John Longland

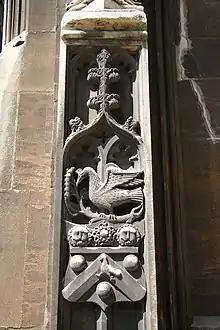
Arms of Bishop John Longland, Lincoln Cathedral

In 1519 he was appointed Canon of the sixth stall at St George's Chapel, Windsor Castle, a position he held until 1520. He was also Lord Almoner from c.1521. He was consecrated a bishop on 5 May 1521, by William Warham, Archbishop of Canterbury, assisted by John Fisher, Bishop of Rochester; Nicholas West, Bishop of Ely; and John Vesey, Bishop of Exeter.